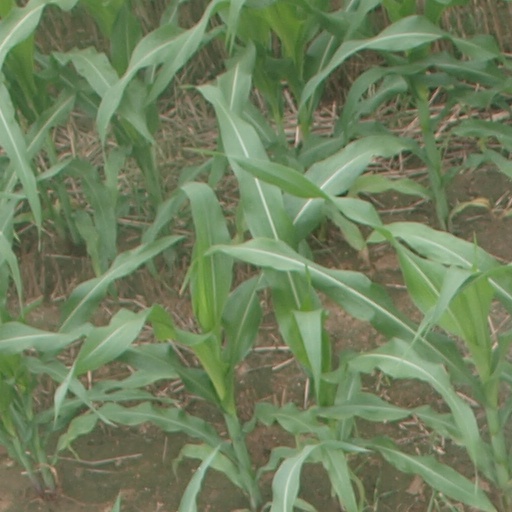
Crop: maize; corn